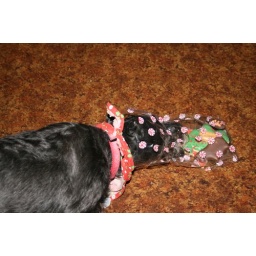
My little girl is reaching into the bag to get some of the special cookies that Santa left under the tree.